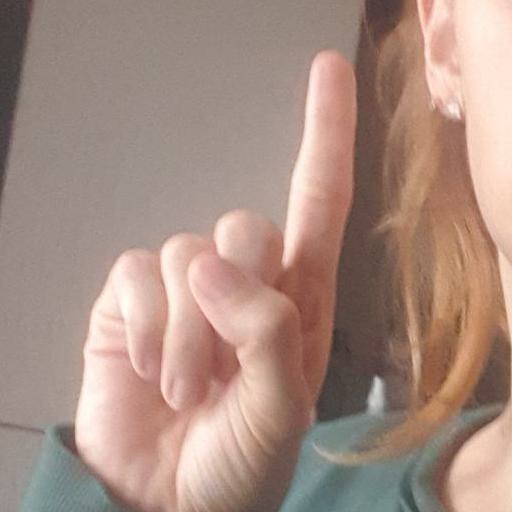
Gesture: one